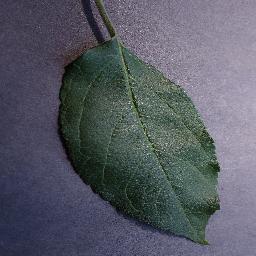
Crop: apple
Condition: healthy